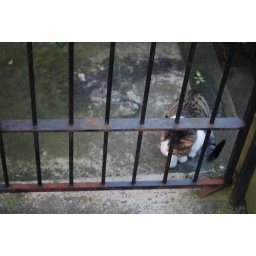
from a walk around Edinburgh on the coldest day. this cat was super cute and had a lot to say.